Gwendolyn Brooks

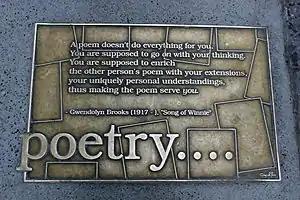
"Song of Winnie", Library Walk, New York City

Brooks published her first poem, "Eventide", in a children's magazine, "American Childhood", when she was 13 years old. By the age of 16, she had already written and published approximately 75 poems. At 17, she started submitting her work to "Lights and Shadows", the poetry column of the "Chicago Defender", an African-American newspaper. Her poems, many published while she attended Wilson Junior College, ranged in style from traditional ballads and sonnets to poems using blues rhythms in free verse. In her early years, she received commendations on her poetic work and encouragement from James Weldon Johnson, Richard Wright and Langston Hughes. James Weldon Johnson sent her the first critique of her poems when she was only 16 years old.